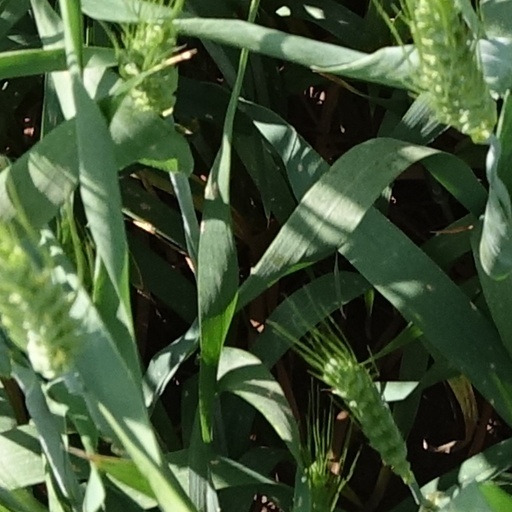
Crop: wheat